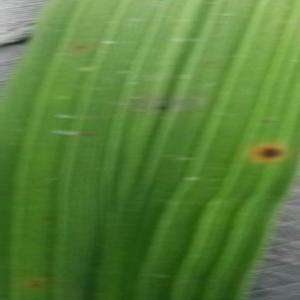
Disease: Brownspot